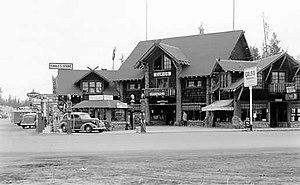
Le National Park Service rustique - parfois appelé familièrement Parkitecture - est un style d'architecture qui a développé au début et au milieu du XXᵉ siècle, dans le National Park Service États-Unis, témoignant de ses efforts pour créer des bâtiments en harmonie avec l'environnement naturel. Depuis sa fondation en 1916, le NPS a cherché à concevoir et à construire des installations pour les visiteurs, qui n’interfèrent pas visuellement avec l'environnement naturel ou historique. Les premiers résultats ont été caractérisés par un recours intensif au travail manuel, et par un rejet de la régularité et de la symétrie du monde industriel, reflétant des liens avec le mouvement Arts & Crafts et l'architecture américaine pittoresque. Les architectes, paysagistes et les ingénieurs ont associé le bois et la pierre indigènes à des styles convaincants, pour créer des structures visuellement, qui semblaient s'intégrer naturellement dans des paysages majestueux.